Jean Ybarnégaray

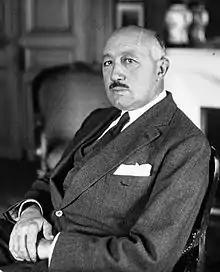
Ybarnégaray in 1932

Michel Albert Jean Joseph Ybarnégaray (16 October 1883 – 25 April 1956) was a French Basque politician and founder of the International Federation of Basque Pelota.